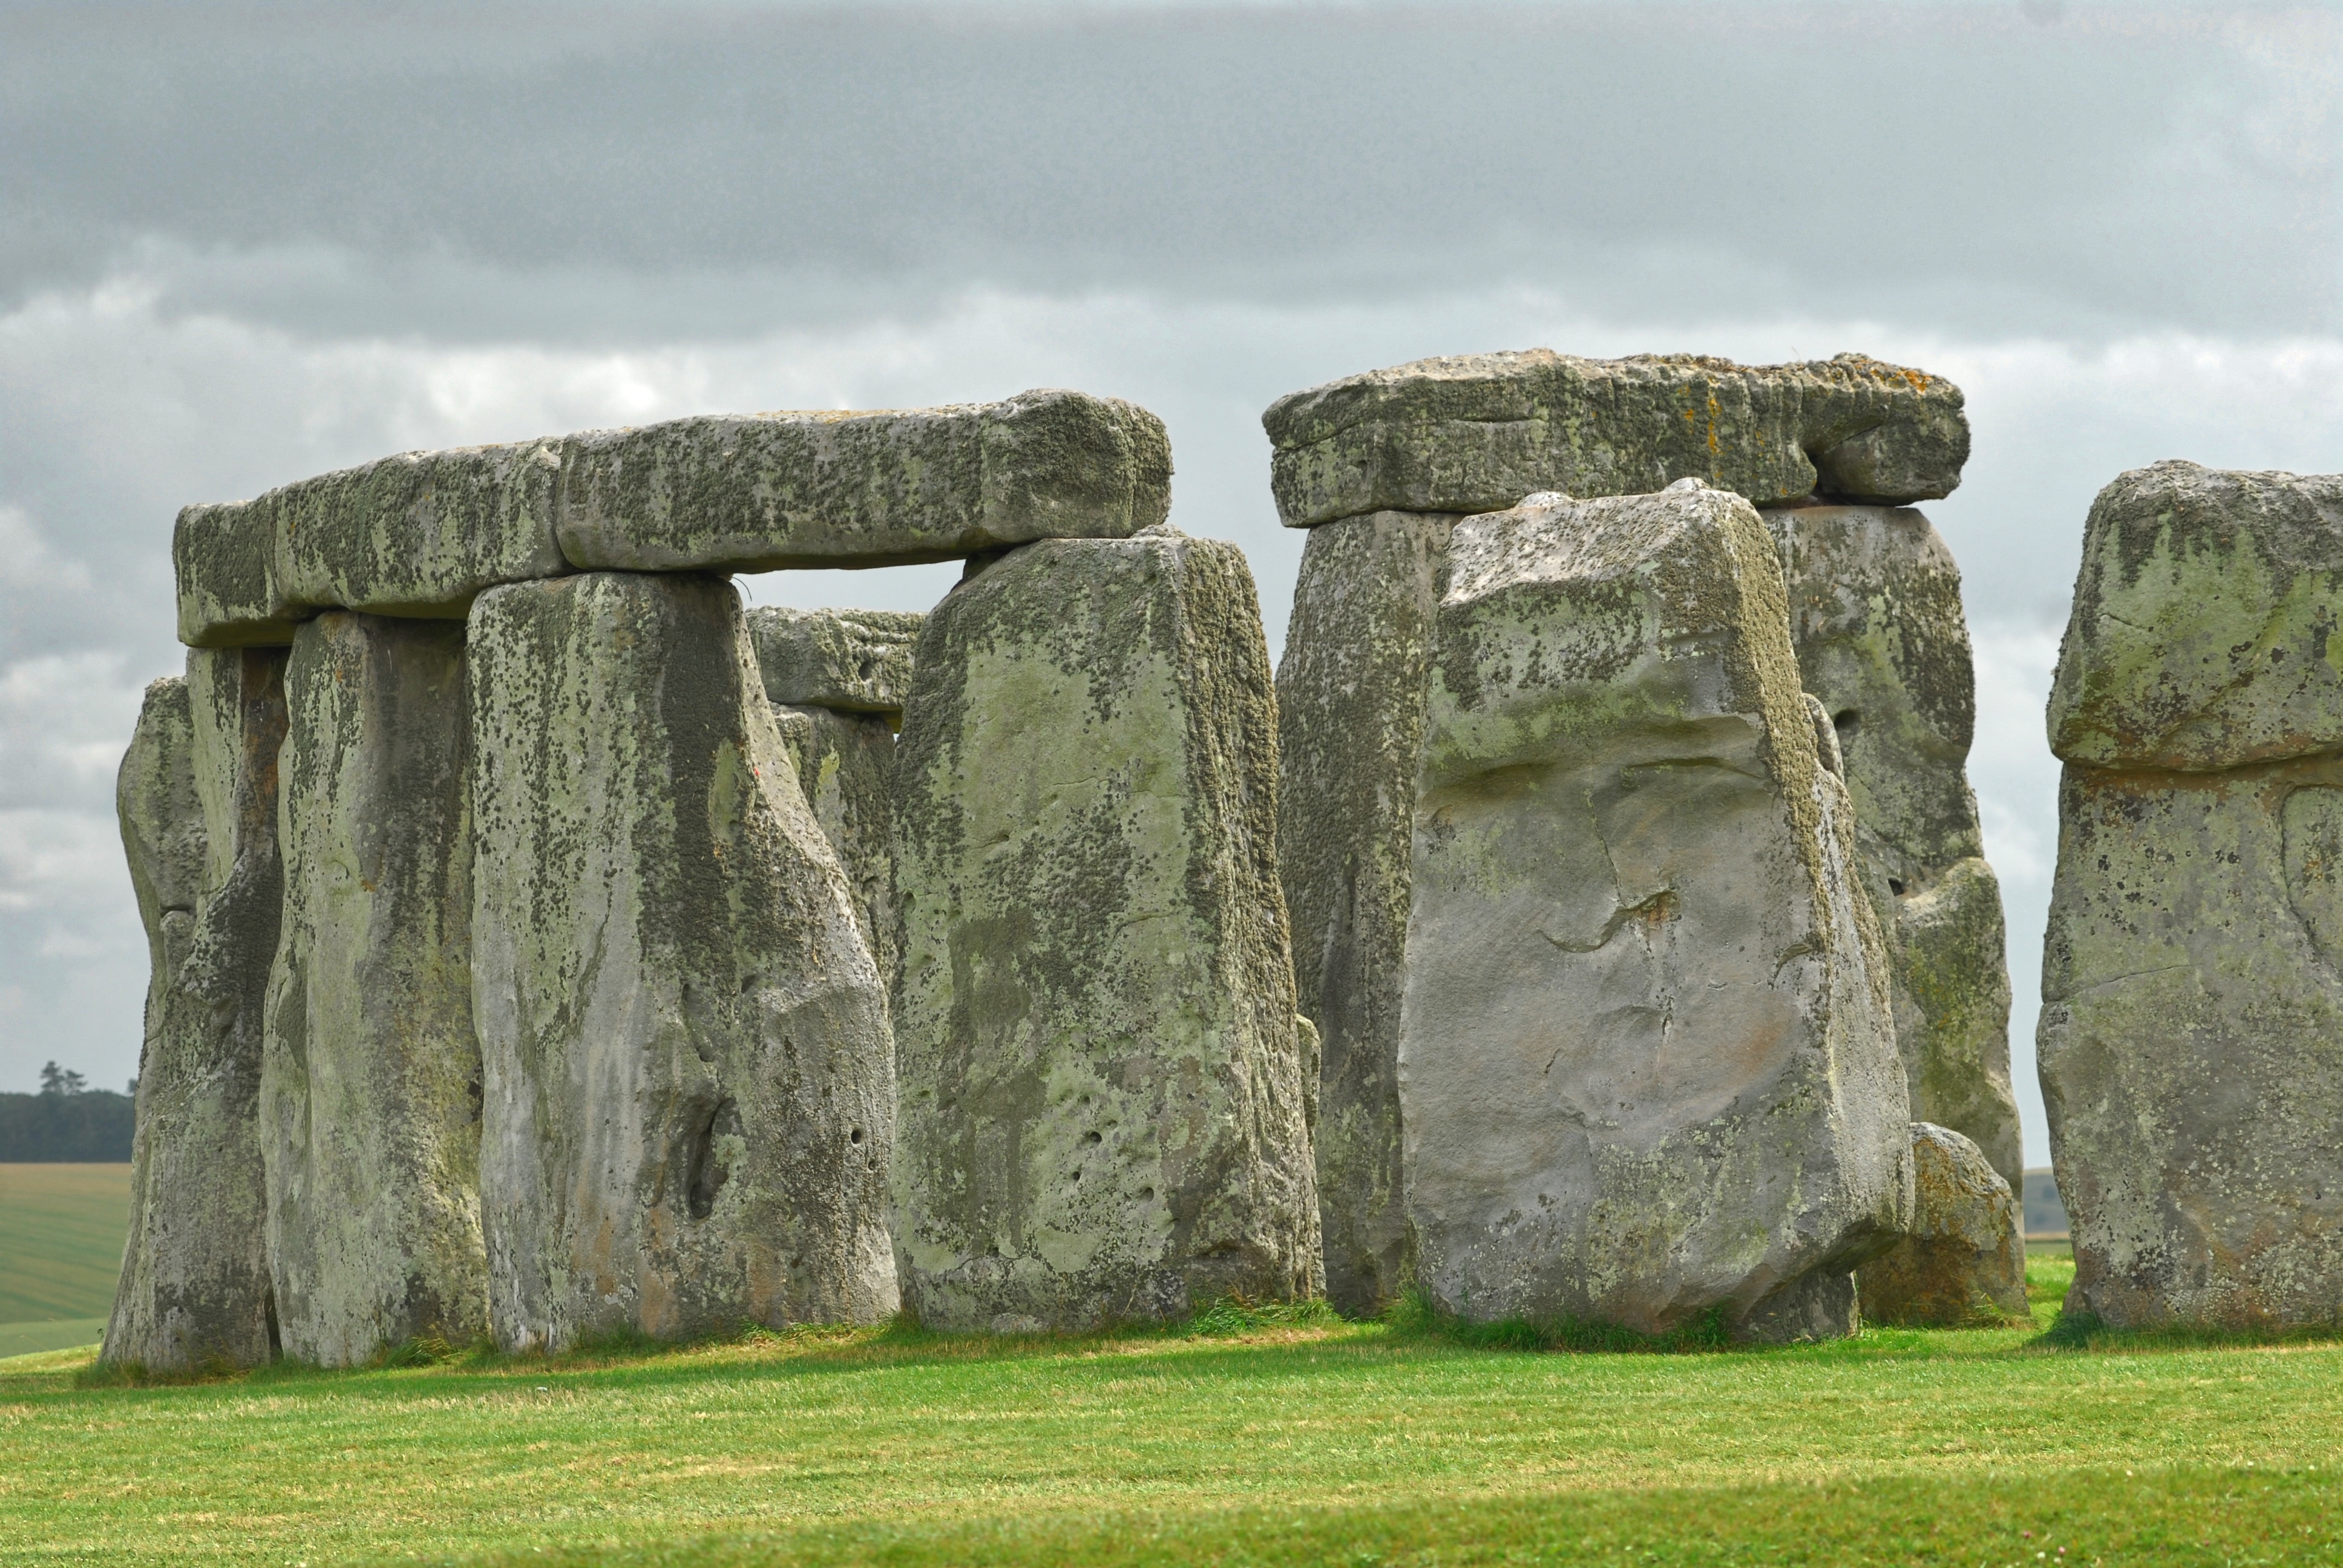
tree, grass, rock, formation, cliff, ancient, historic, tourism, terrain, material, sculpture, geology, ruins, boulder, heritage, unesco, britain, stonehenge, monolith, archaeological site, prehistory, megalith, ancient history